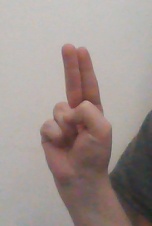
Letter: taa